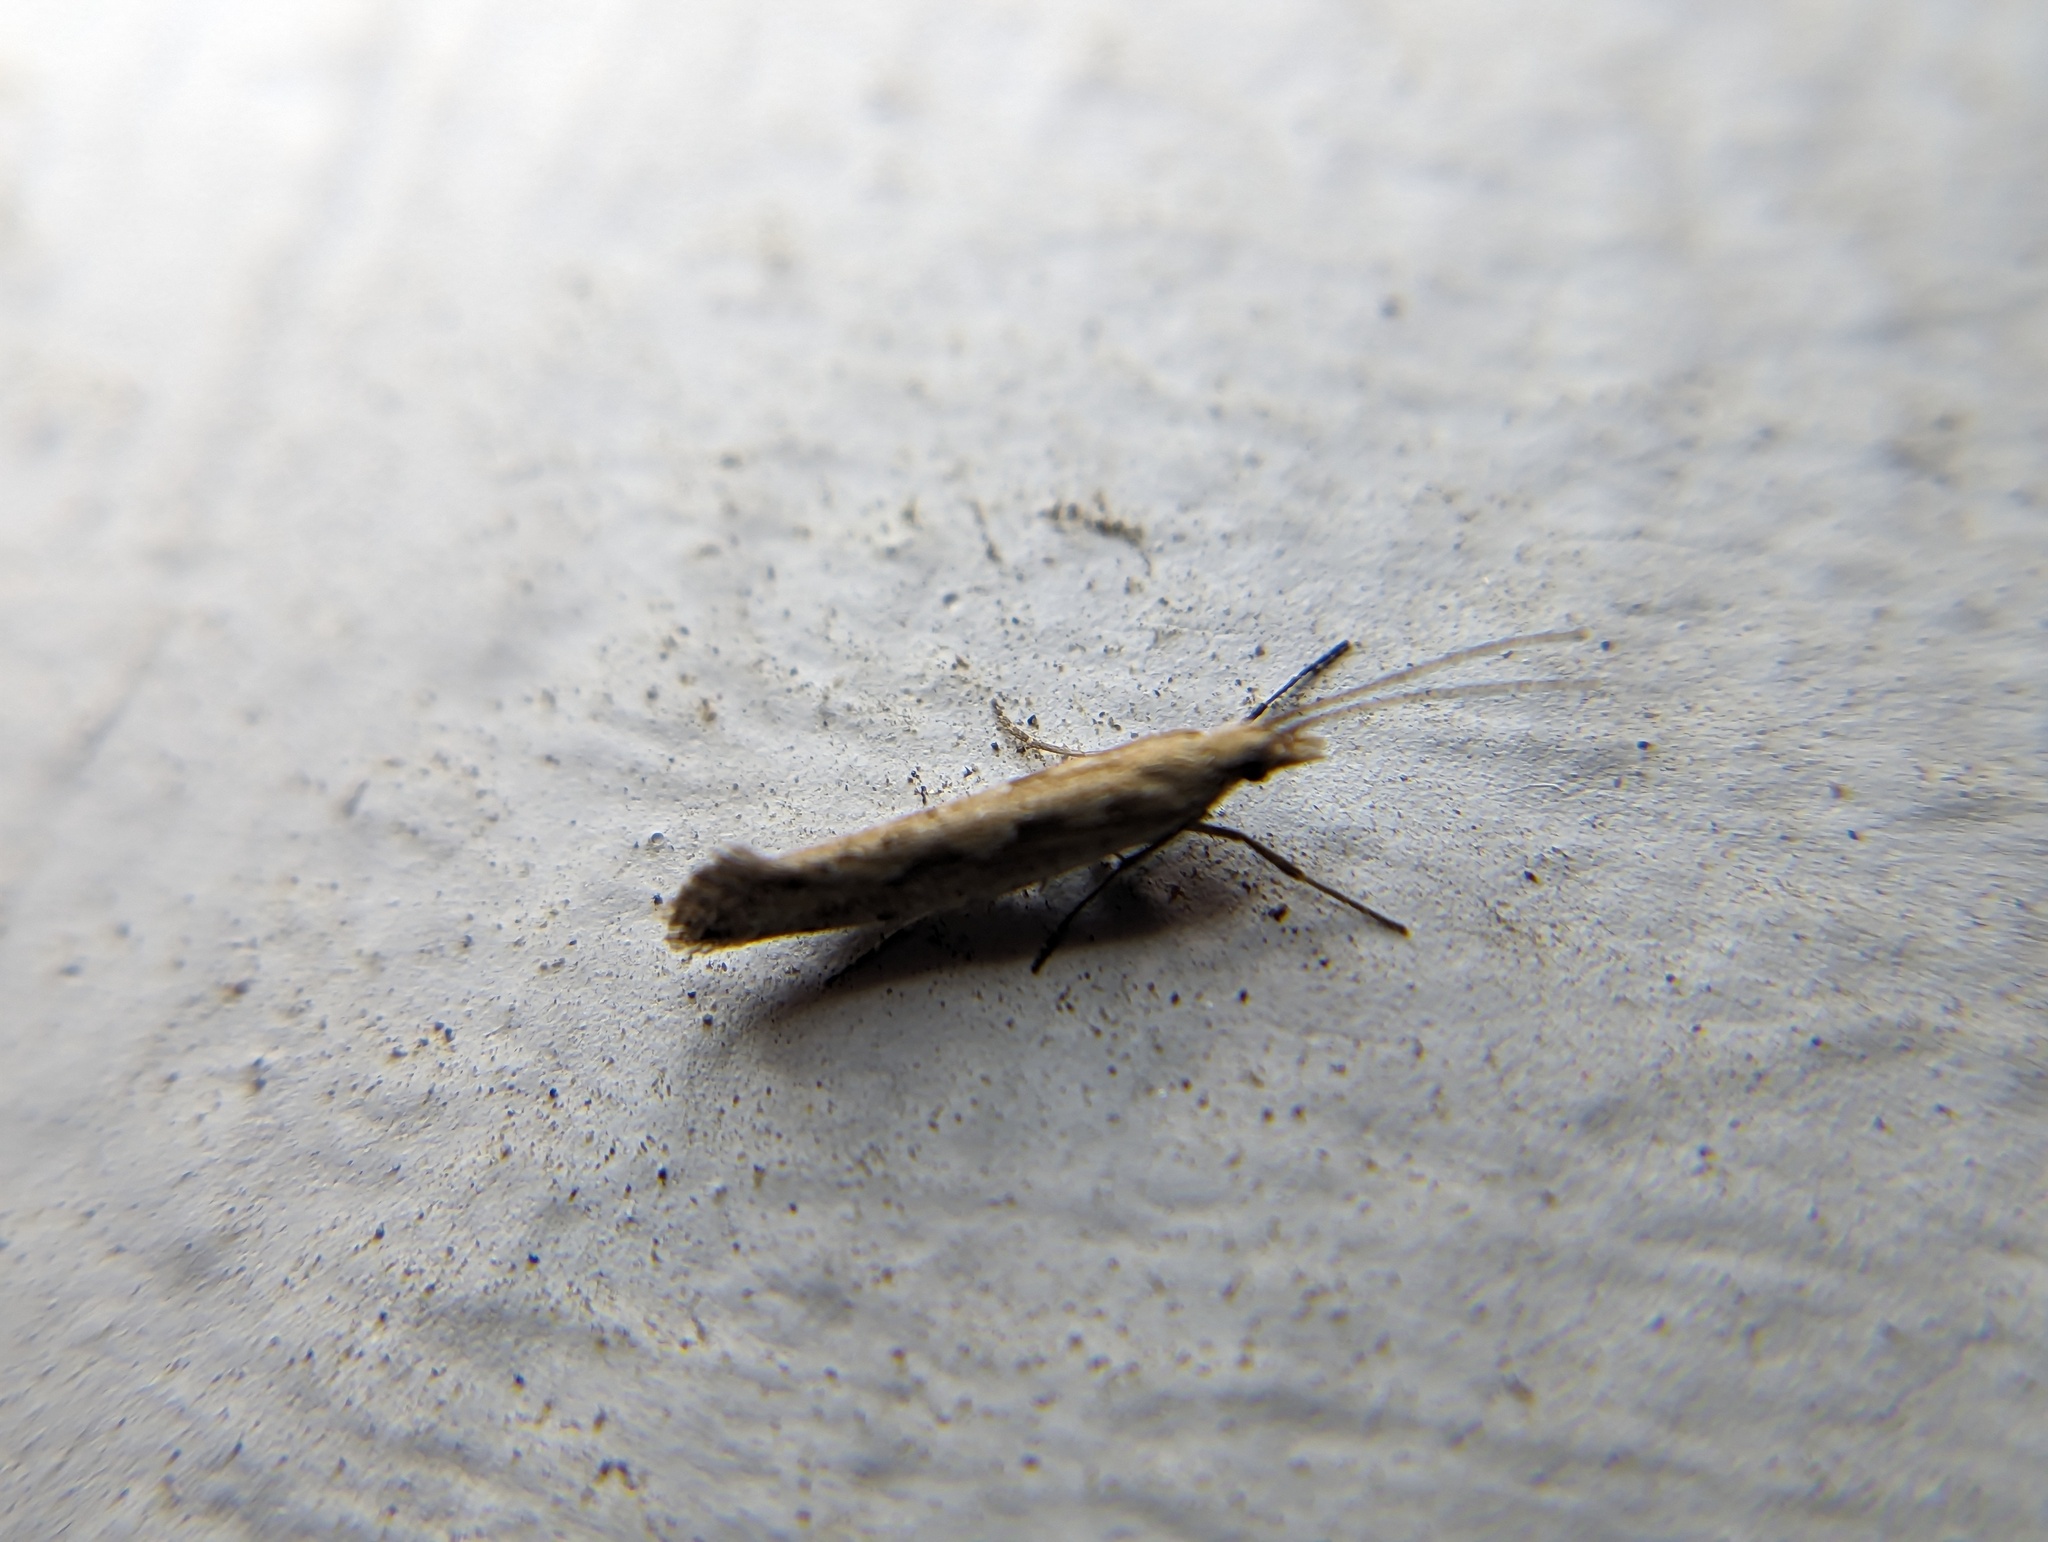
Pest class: diamondback_moth